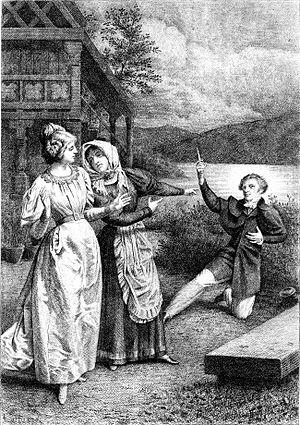
La Vendetta est une nouvelle d’Honoré de Balzac parue en 1830 aux éditions Mame et Delaunay-Vallée. L'œuvre fait partie des Scènes de la vie privée de La Comédie humaine.